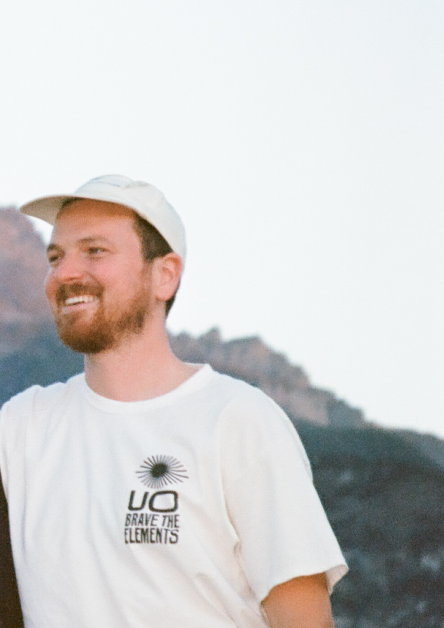
Gender: men